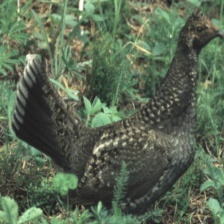
Species: BLUE GROUSE
Scientific name: DENDRAGAPUS OBSCURUS
ImageNet parent category: black_grouse